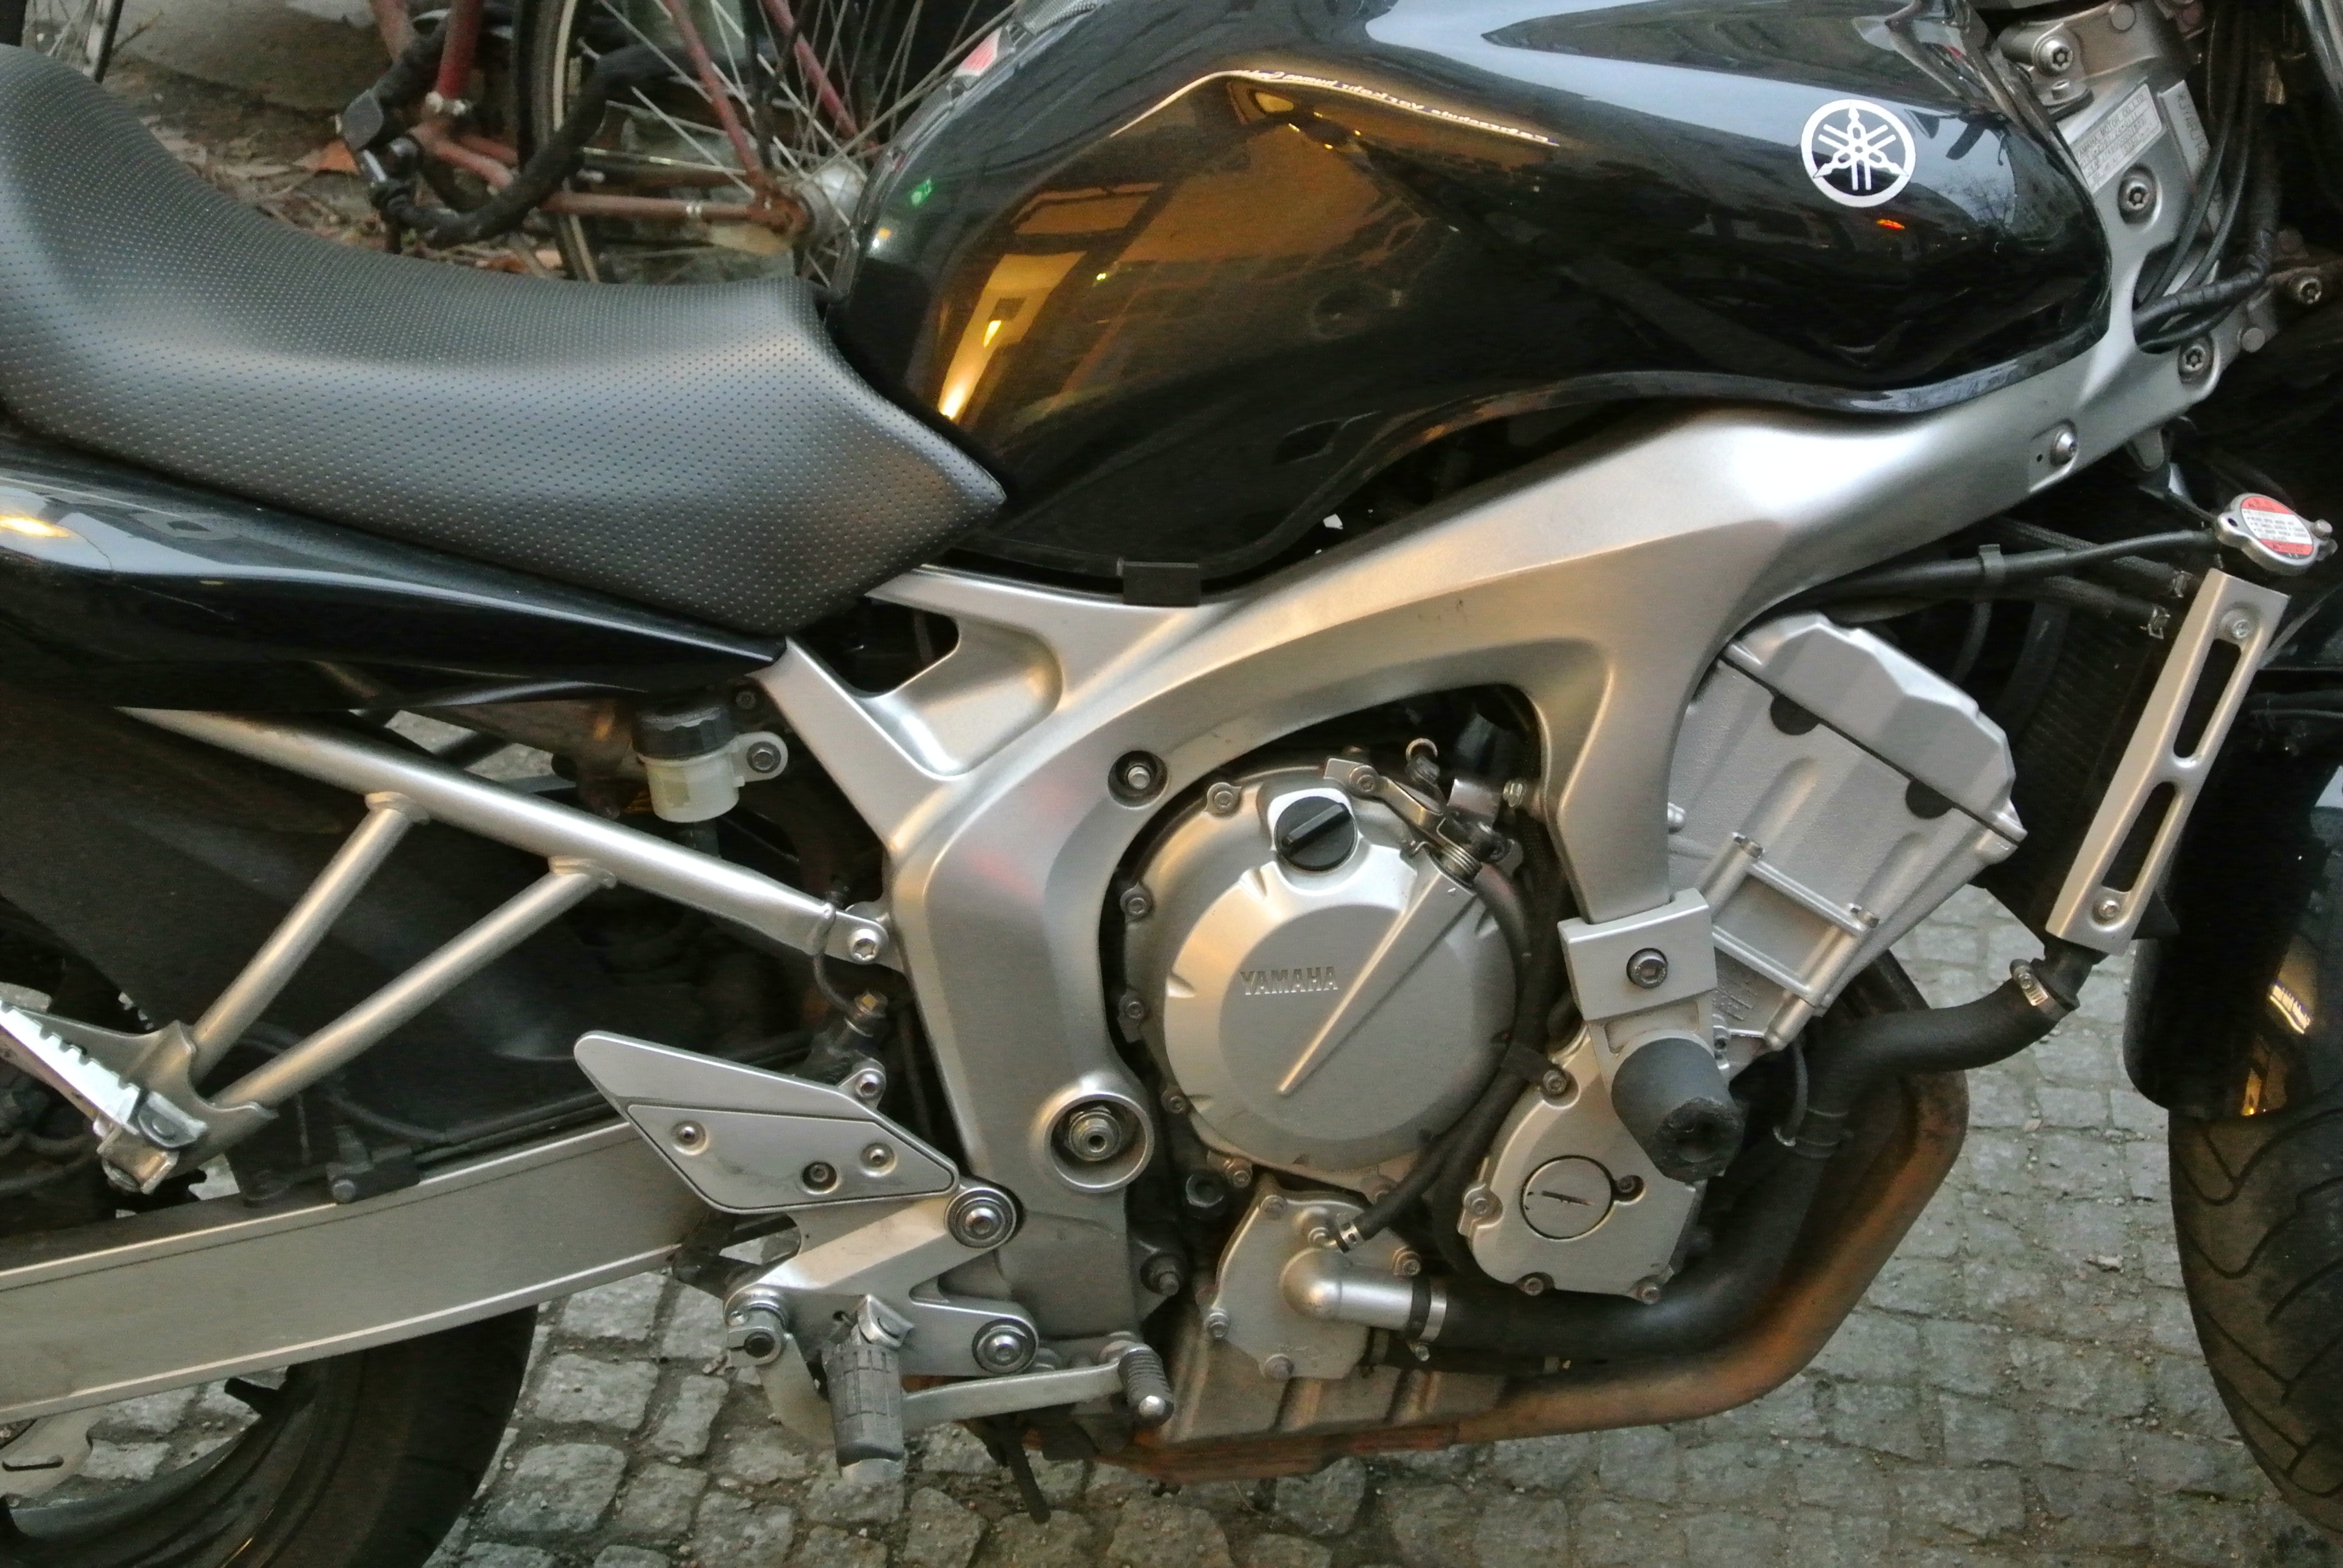
car, wheel, bike, steel, transportation, transport, vehicle, motorcycle, motorbike, bumper, engine, motor, honda, suzuki, cruiser, motorcycling, land vehicle, automobile make, automotive exterior